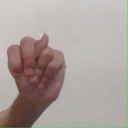
अक्षर: न